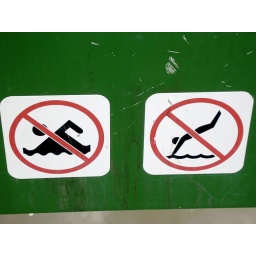
Swim and dive under the red cross only